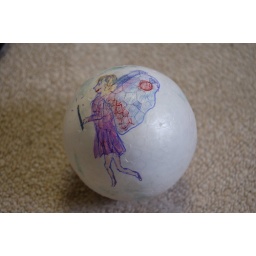
throw the story ball in the bag in order